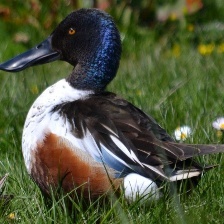
Species: NORTHERN SHOVELER
Scientific name: SPATULA CLYPEATA
ImageNet parent category: drake